Themes in Titus Andronicus

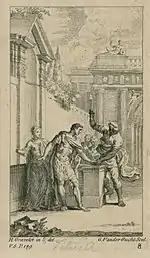
An example of the violence in the play – Aaron cuts off Titus' hand whilst the already handless Lavinia looks on; Gravelot illustration, engraved by Gerard Van der Gucht (1740)

J. Dover Wilson, following John Addington Symonds, defines the play as part of a subgenre called "Tragedy of Blood", directly influenced by Seneca, and places it alongside such plays as Thomas Sackville and Thomas Norton's "Gorboduc", ("c."1561), Thomas Hughes' "The Misfortunes of Arthur" (1588), Thomas Kyd's "The Spanish Tragedy" ("c."1588), Christopher Marlowe's "The Jew of Malta" (1590), Henry Chettle's "The Tragedy of Hoffman" (1602) and the anonymous "Alphonsus, Emperor of Germany" (1654). As such, a common theory as to why the play is so violent is that Shakespeare was trying to outdo his predecessors, who catered to the blood-thirsty tastes of the Elizabethan groundlings (Alan C. Dessen refers to "Titus" as "the most 'Elizabethan' of Shakespeare's plays"). In Thomas Preston's "Cambyses" (1569), for example, a character is brutally flagellated on stage, and various props and theatrical effects are used to simulate dismemberment and several instances of decapitation. In Kyd's "The Spanish Tragedy", there are several graphic murders, and the protagonist bites out his own tongue. Dover Wilson thus suggests that Shakespeare was giving the audience what it wanted, but by giving it to them in such excessive quantities, he was in effect, mocking them, as he watched them "gaping ever wider to swallow more as he tossed them bigger and bigger gobbets of sob-stuff and raw beef-stake."